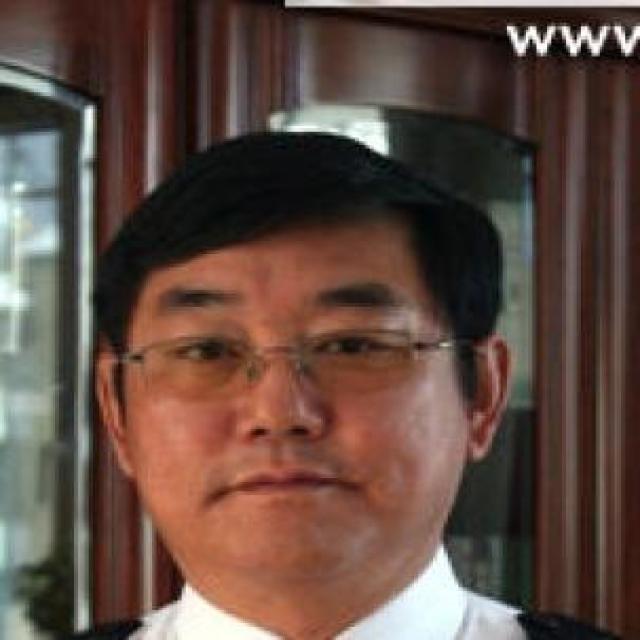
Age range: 45-64